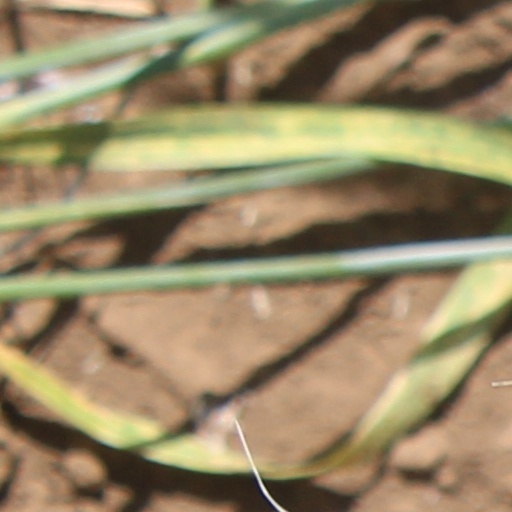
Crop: wheat